Stonewall riots

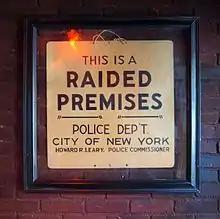
The sign left by police following the raid is now on display just inside the entrance.

At 1:20 a.m. on Saturday, June 28, 1969, four plainclothes policemen in dark suits, two patrol officers in uniform, Detective Charles Smythe, and Deputy Inspector Seymour Pine arrived at the Stonewall Inn's double doors and announced "Police! We're taking the place!" Two undercover policewomen and two undercover policemen entered the bar early that evening to gather visual evidence, as the Public Morals Squad waited outside for the signal. Once ready, the undercover officers called for backup from the Sixth Precinct using the bar's pay telephone. Stonewall employees do not recall being tipped off that a raid was to occur that night, as was the custom. The music was turned off and the main lights were turned on. Approximately 200 people were in the bar that night. Patrons who had never experienced a police raid were confused. A few who realized what was happening began to run for doors and windows in the bathrooms, but police barred the doors. Michael Fader remembered, "Things happened so fast you kind of got caught not knowing. All of a sudden there were police there and we were told to all get in lines and to have our identification ready to be led out of the bar."